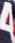
Number: 4